The Green Hope

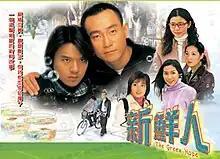
Promo poster

The Green Hope is a 2000 Hong Kong television drama produced by TVB, starring Bowie Lam and Melissa Ng. The 20-episode series also features a cast of young singers in their first TV roles, including Stephen Fung, Yoyo Mung, and Joey Yung.